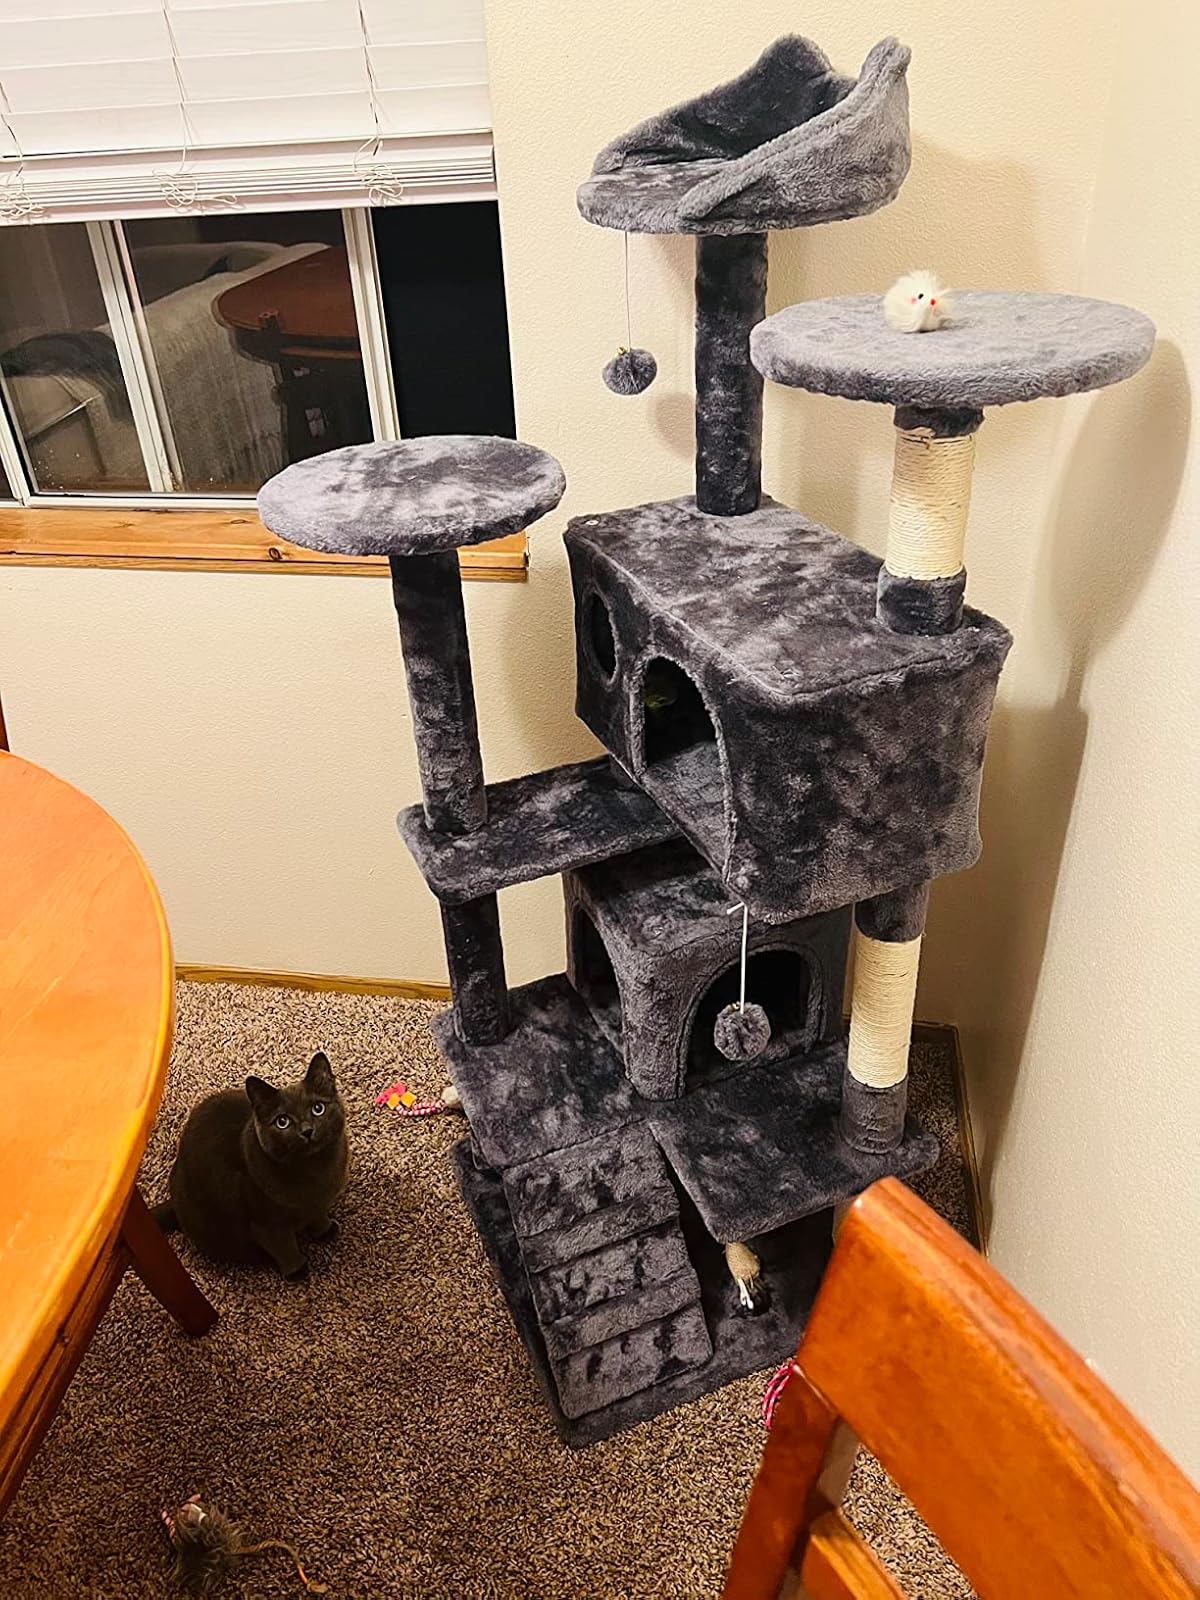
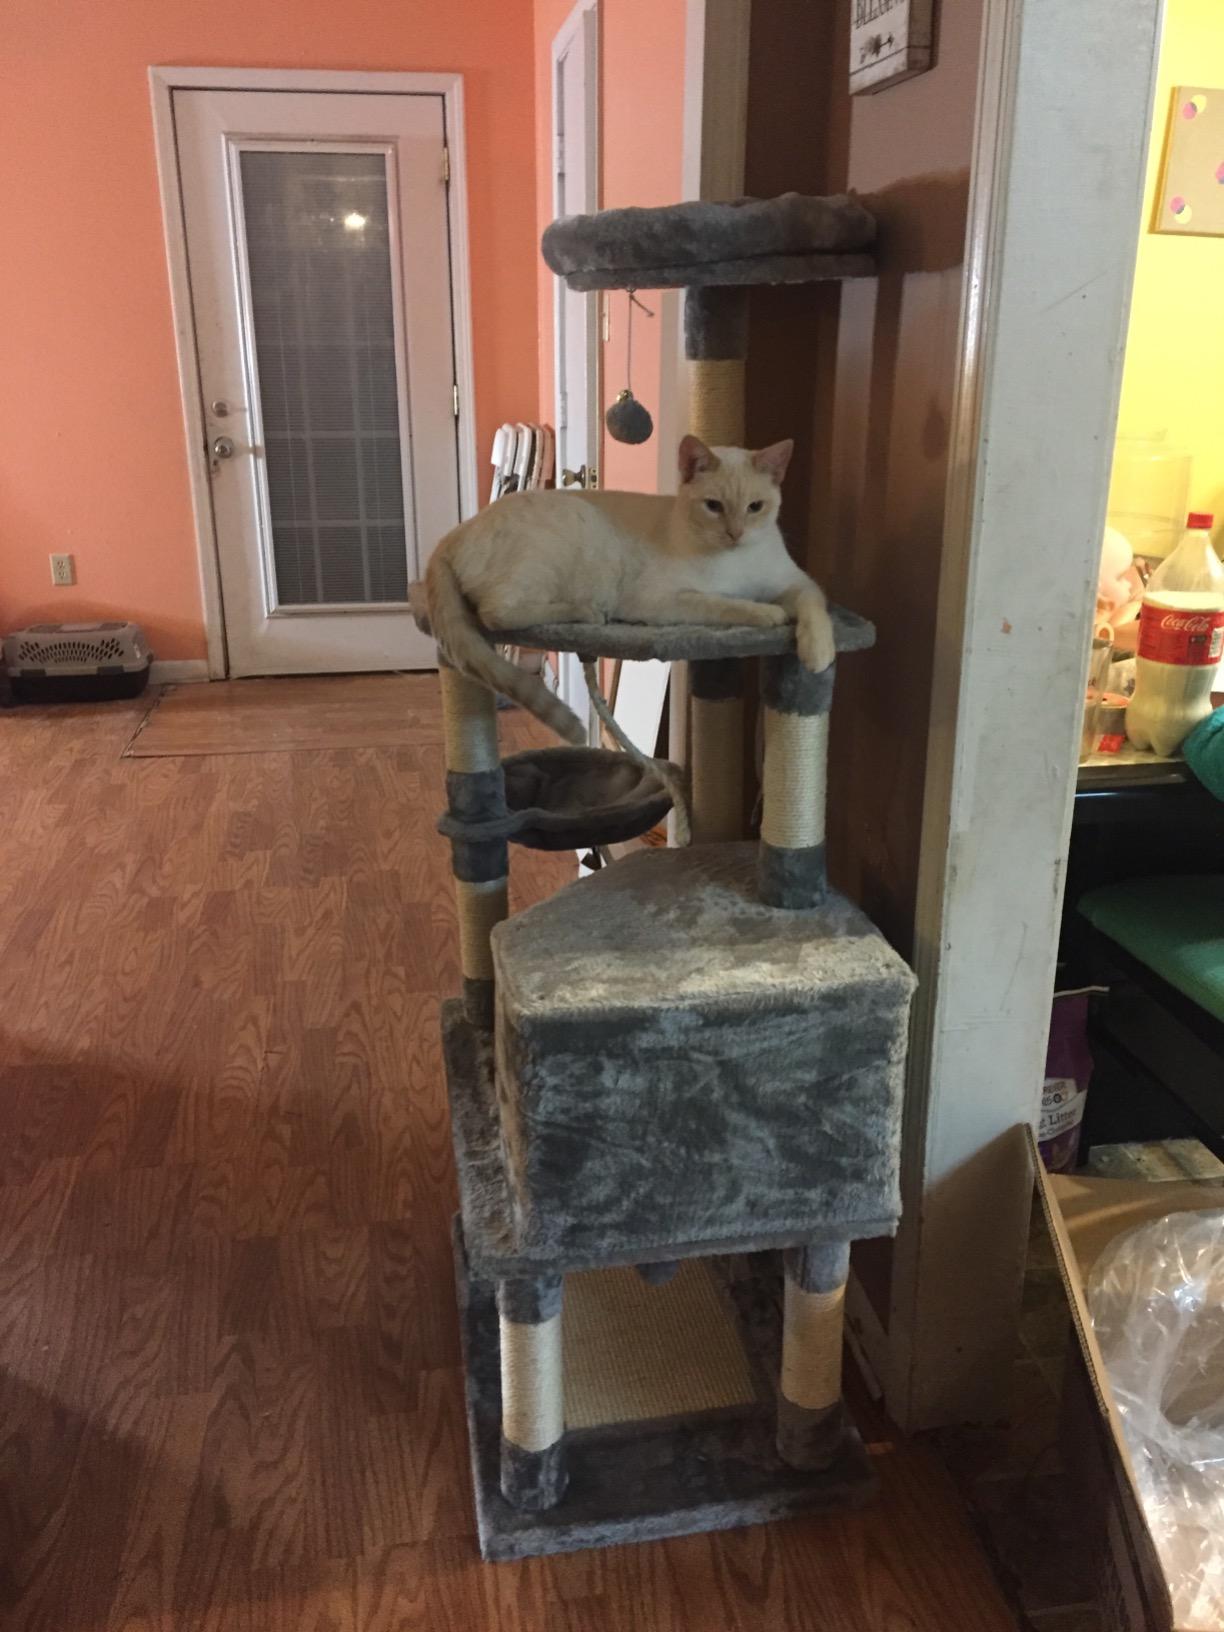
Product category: items_cat tree
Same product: no